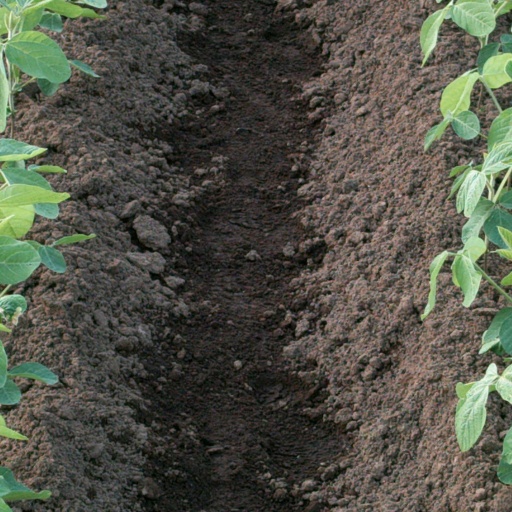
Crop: soybean